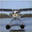
Label: airplane